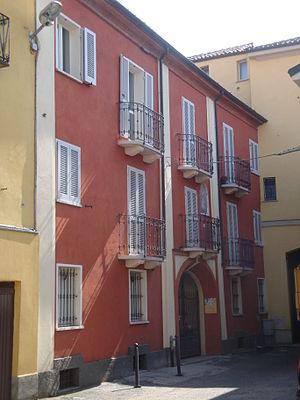
Giovanni Ferrari est un joueur de football international italien, qui évoluait au poste de milieu de terrain, avant d'ensuite devenir entraîneur.